The Spoiler (novel)

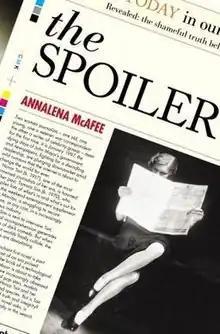
First edition cover of the 2011 hardback

The Spoiler is a 2011 dark comedy novel written by British author Annalena McAfee. The novel was first published by Harvill Secker on 2 May 2011, with Knopf republishing the book in the United States on 10 April 2012.